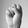
ASL letter: S